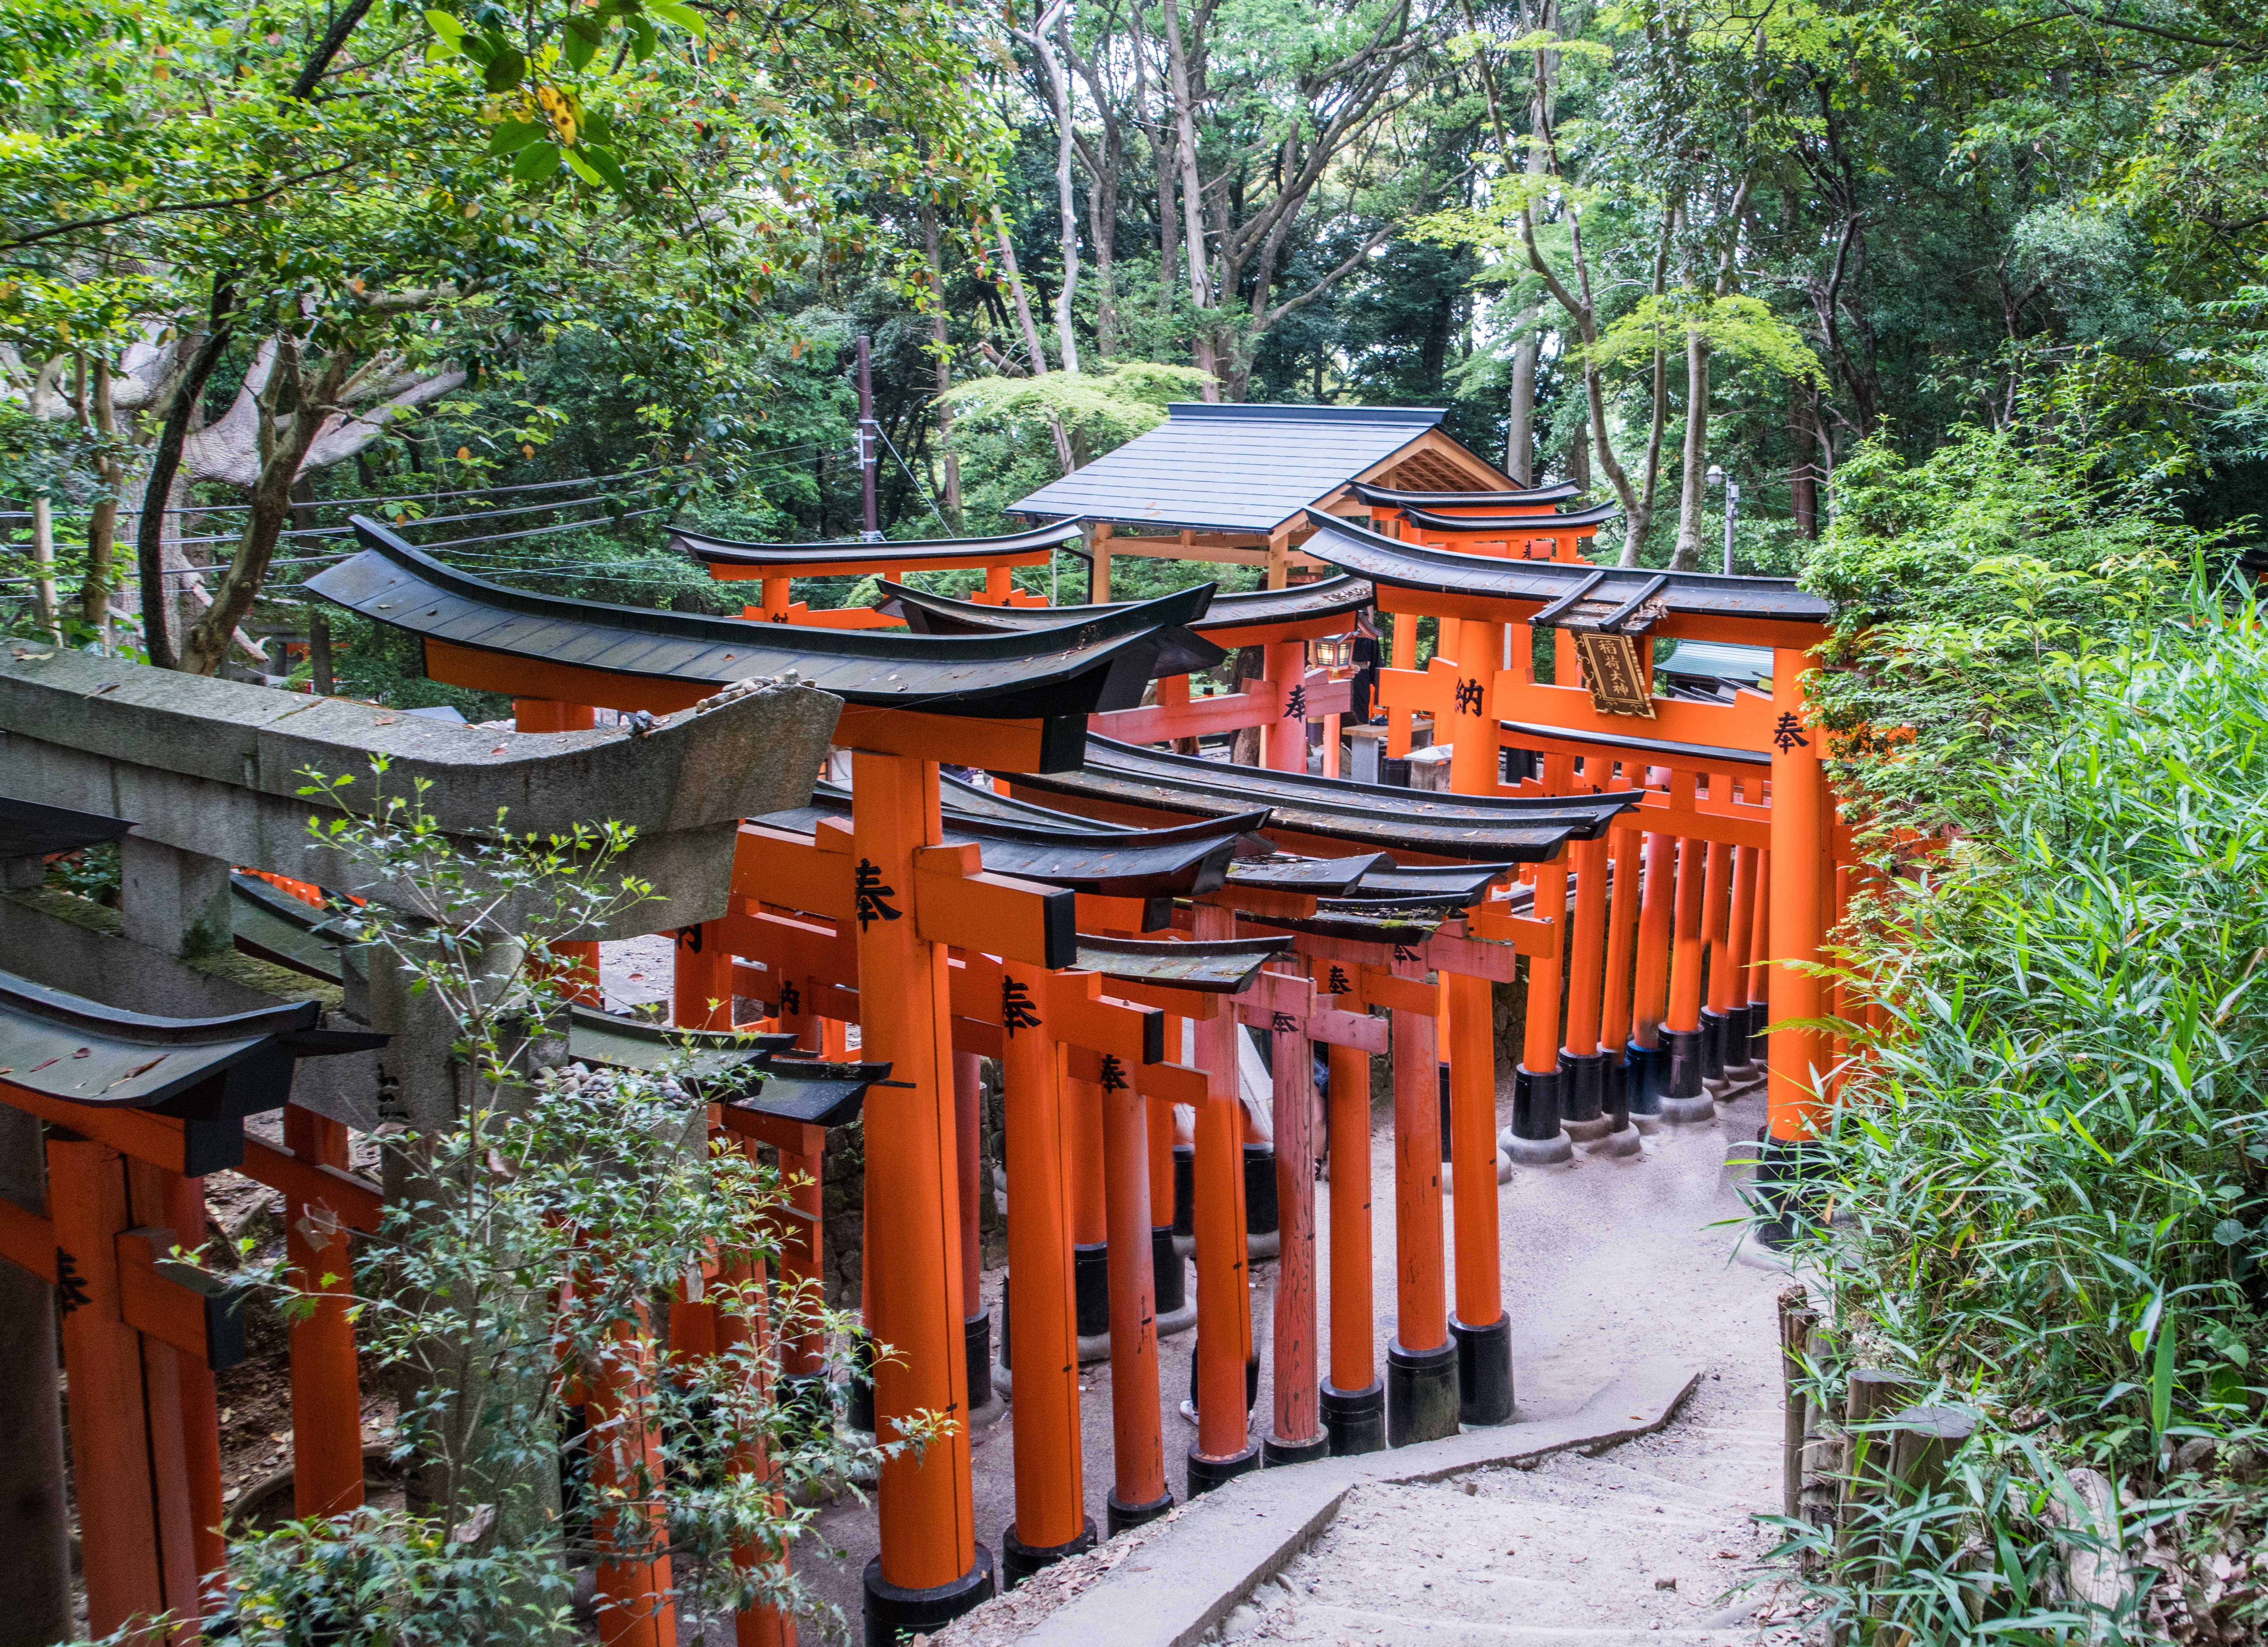
nature, architecture, travel, scenery, religion, asia, landmark, attraction, historic, garden, tourism, japan, temple, japanese, shrine, torii, kyoto, culture, scene, famous, fushimi inari shrine, shinto shrine, outdoor structure